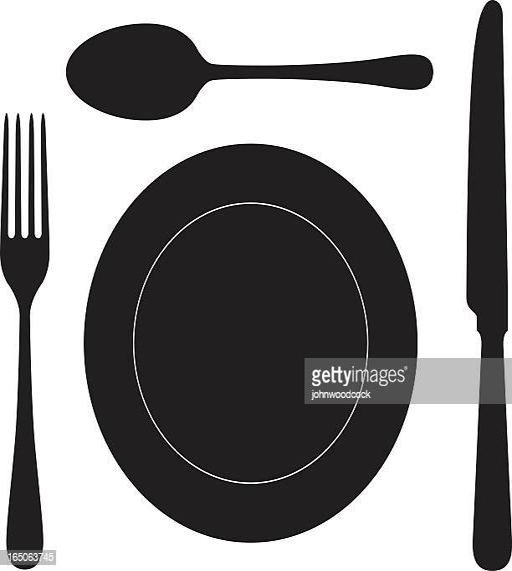
close - up of some cutlery in vector format